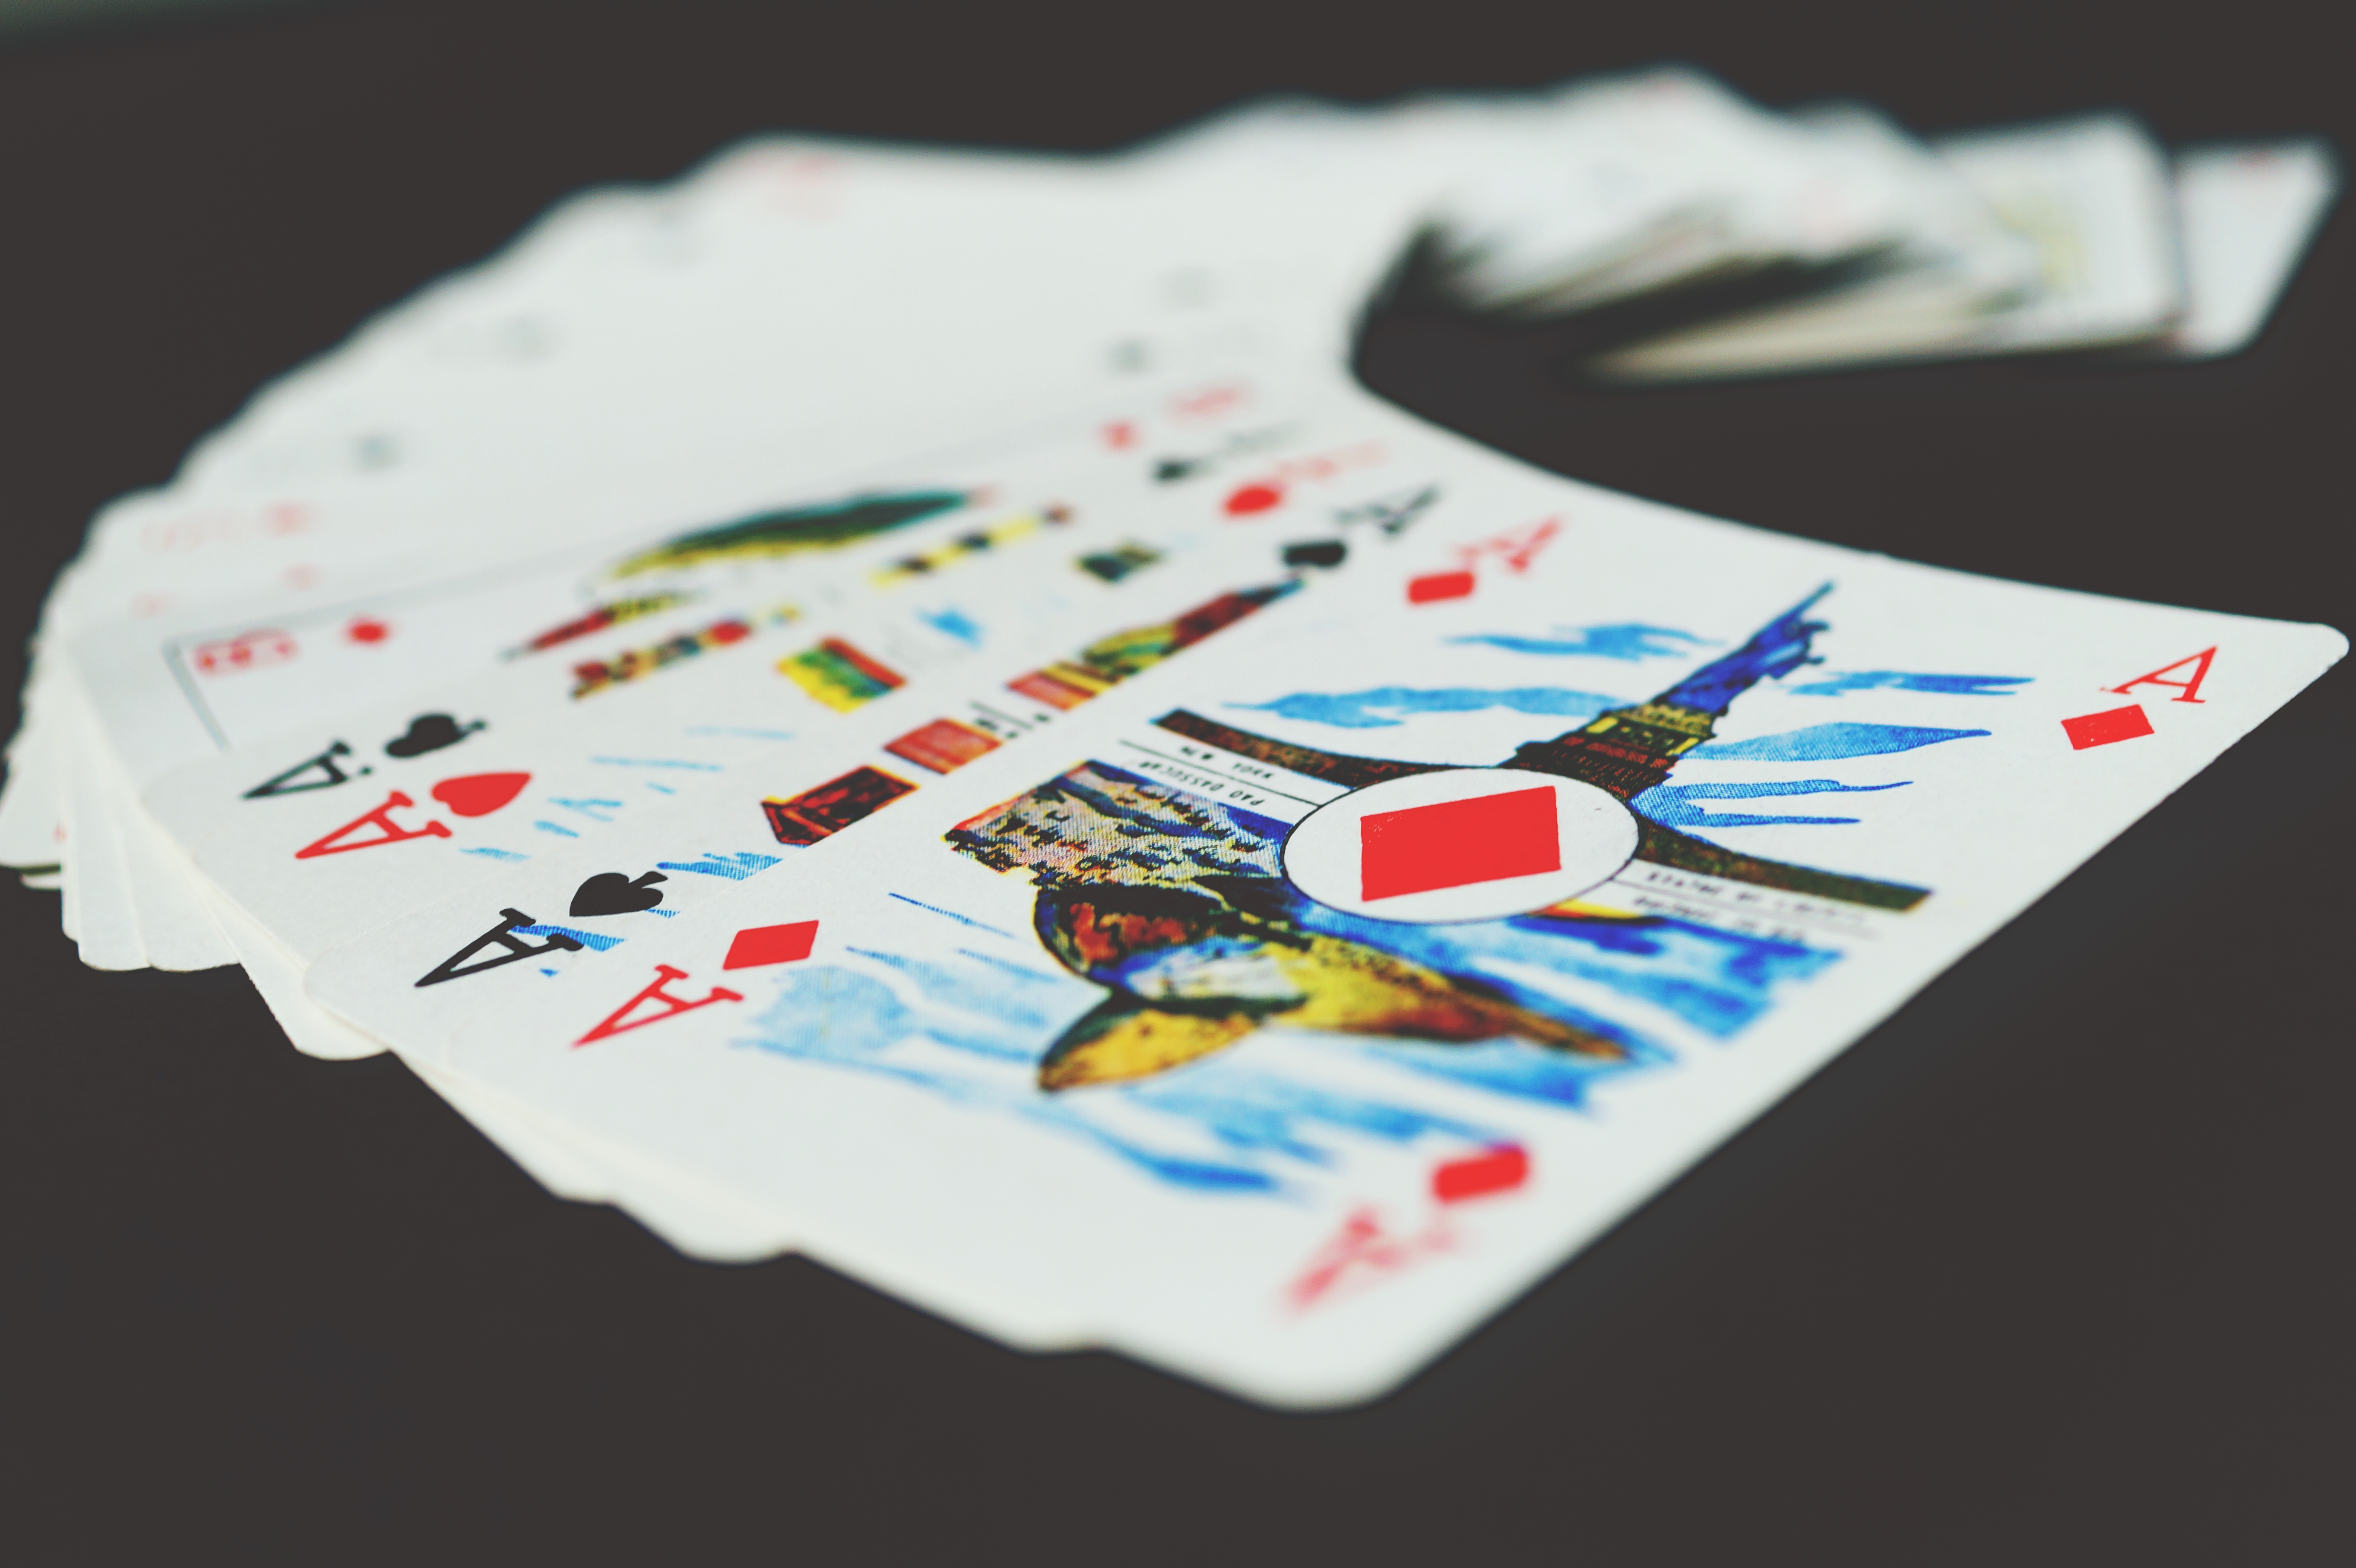
ace, brand, cards, art, illustration, gambling, luck, chance, playing cards, magic trick